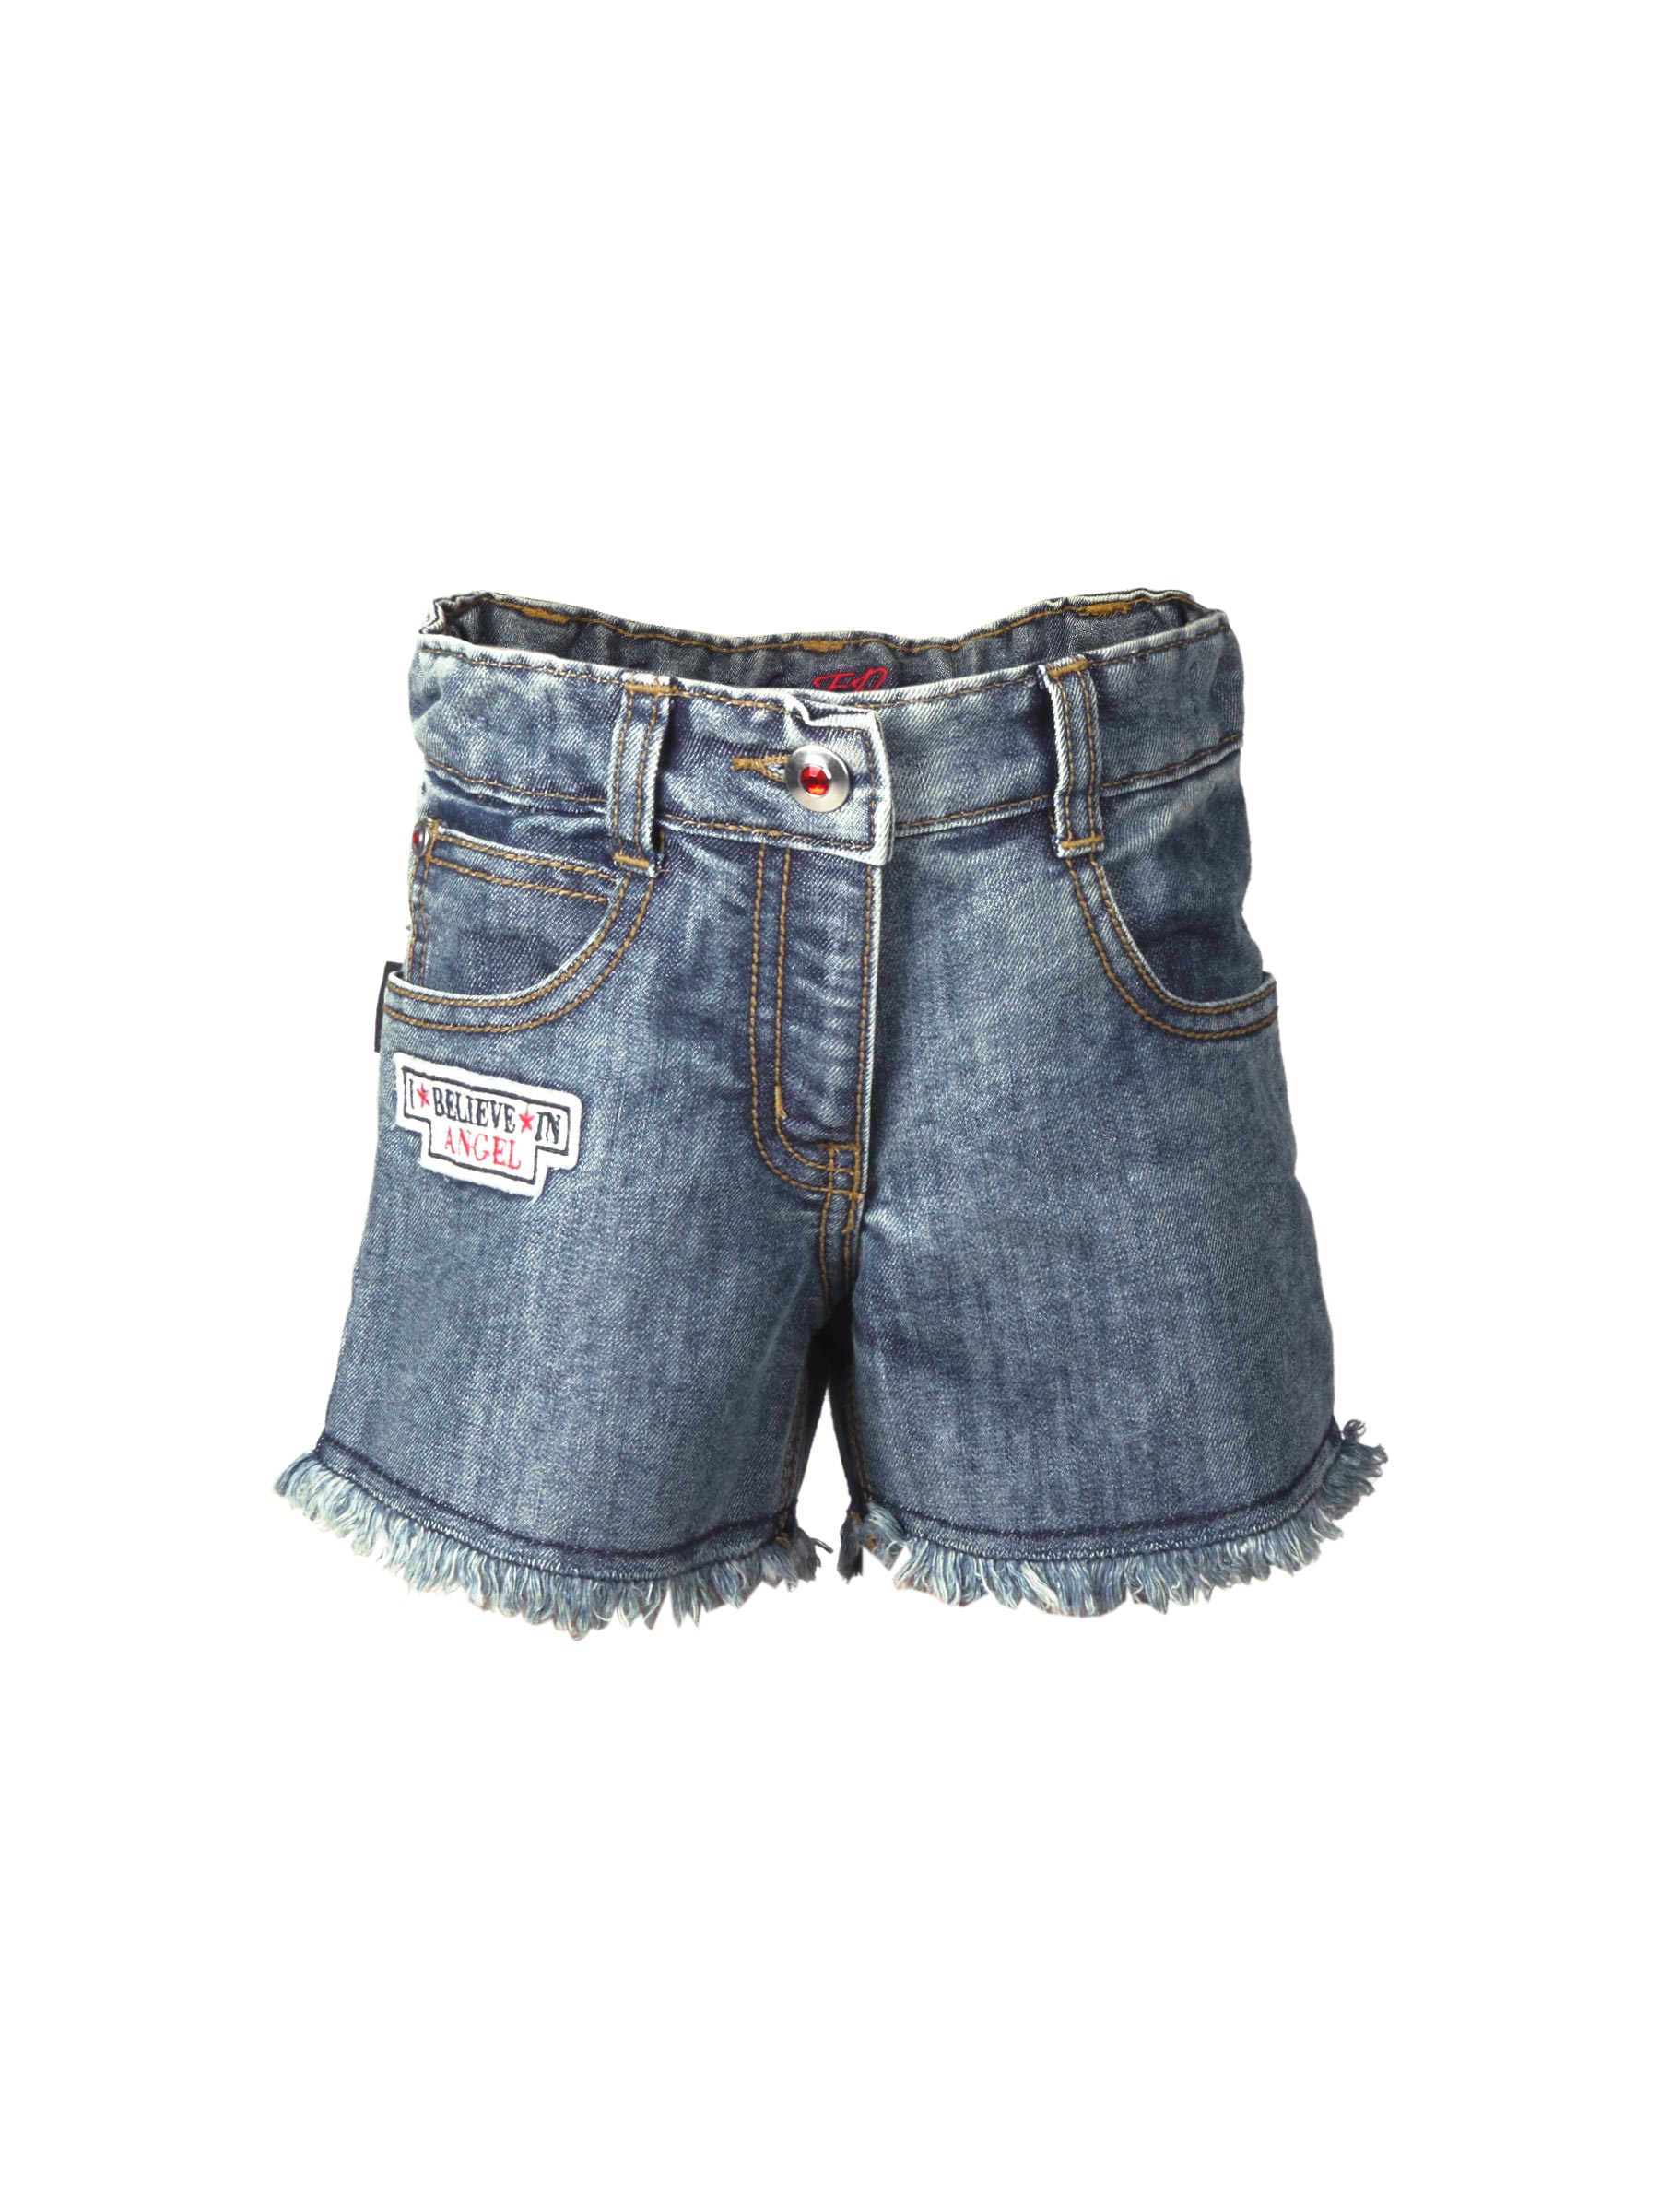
Doodle Girls Washed Blue Shorts
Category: Apparel / Bottomwear / Shorts
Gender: Girls
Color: Blue
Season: Summer 2012
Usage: Casual